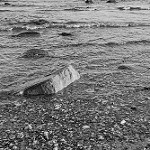
Label: B & W